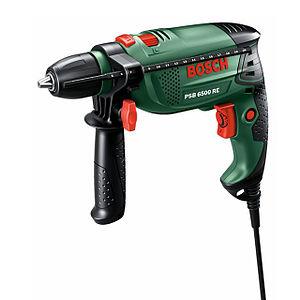
Perceuse à percussion
Un moteur universel est un moteur électrique fonctionnant sur le même principe qu'une machine à courant continu à excitation série : le rotor est connecté en série avec l'enroulement inducteur, ce qui permet que les courants du rotor et du stator soient toujours dans le même sens. Le couple de cette machine est indépendant du sens de circulation du courant et est proportionnel au carré de son intensité. Il peut donc être alimenté indifféremment en courant continu ou en courant alternatif, d'où son nom.